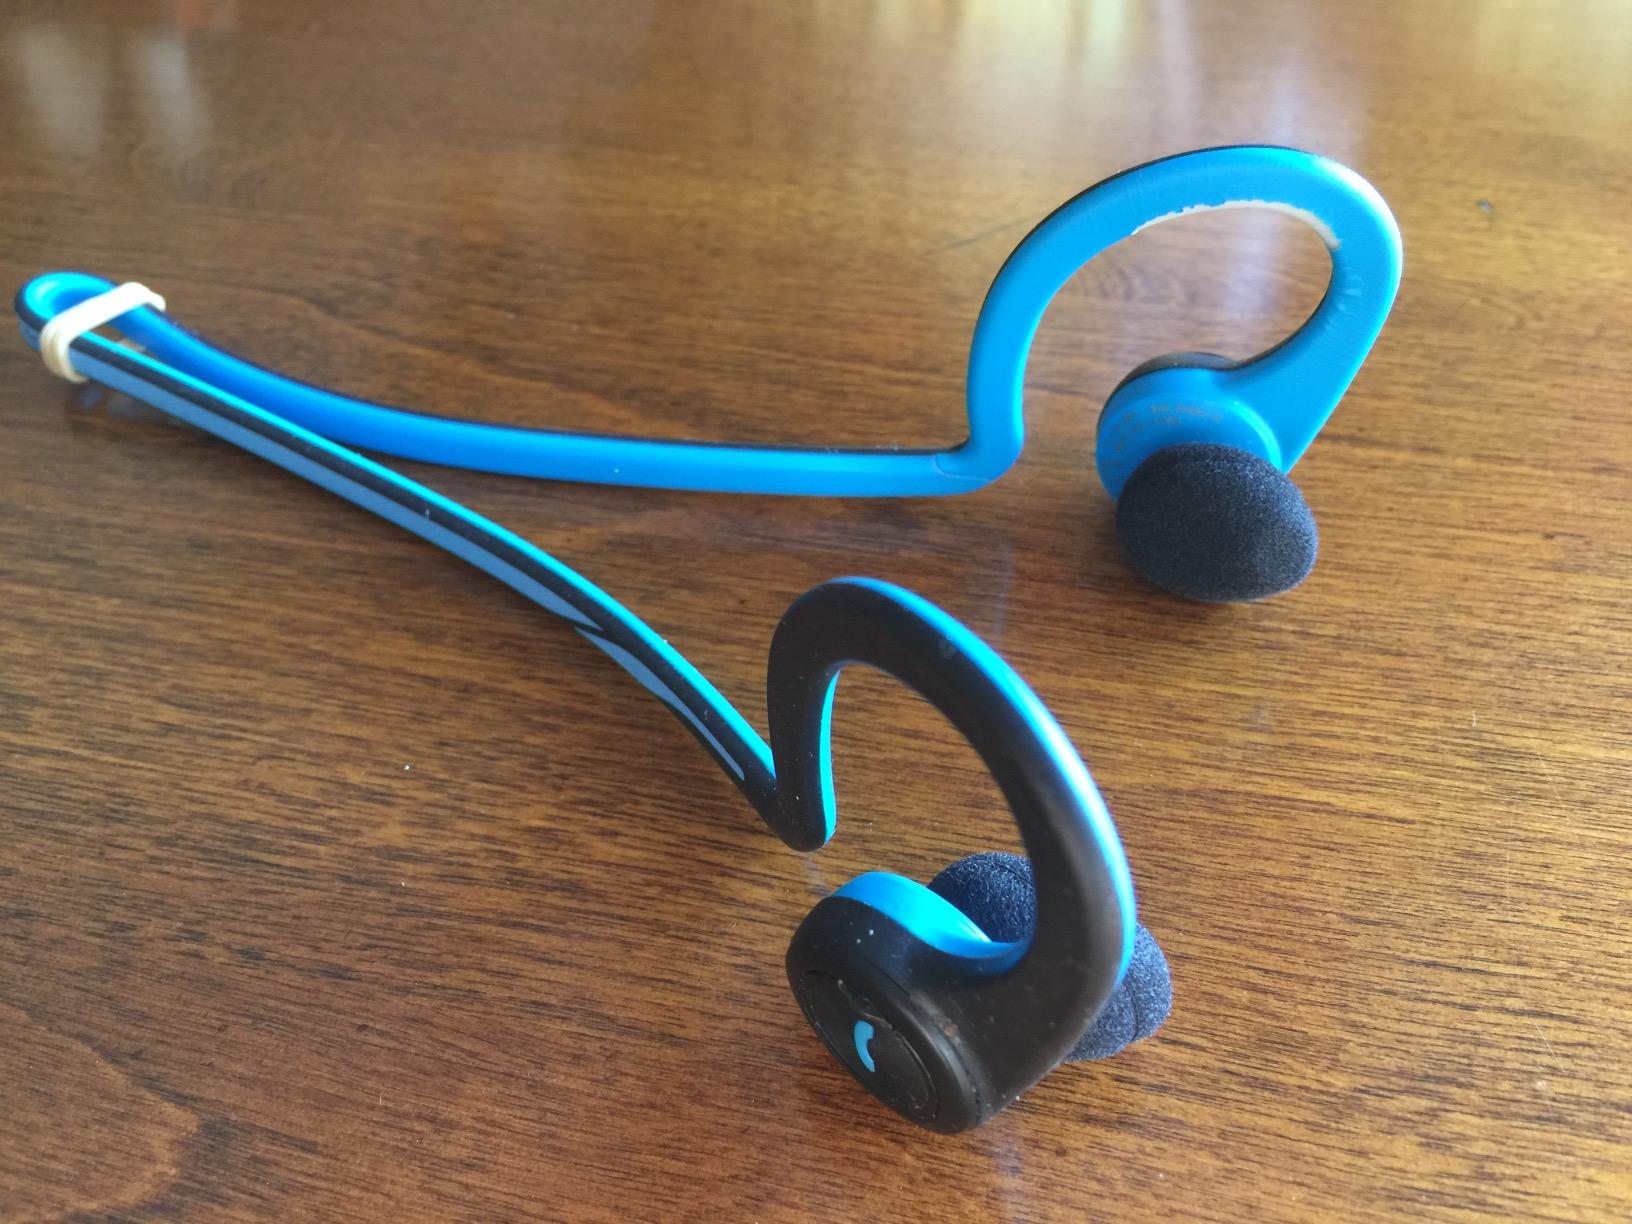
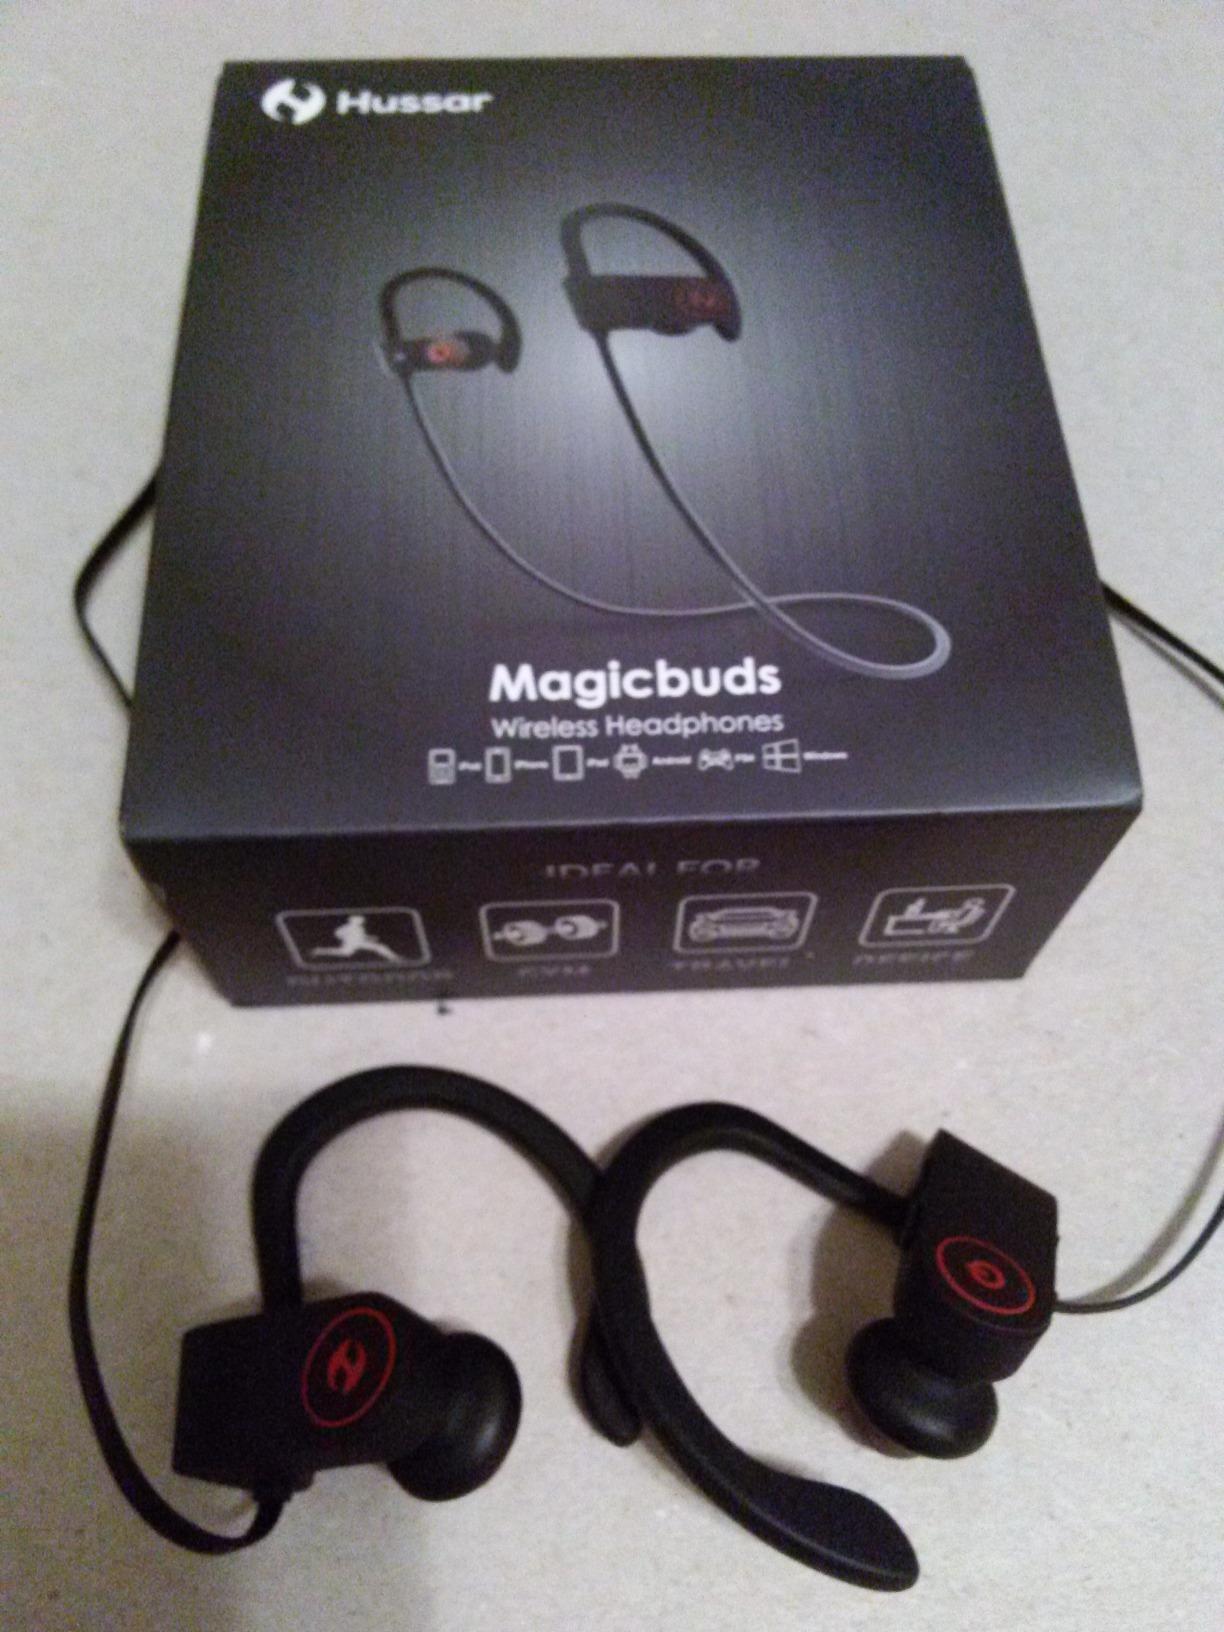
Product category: headphones
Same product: no